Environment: real
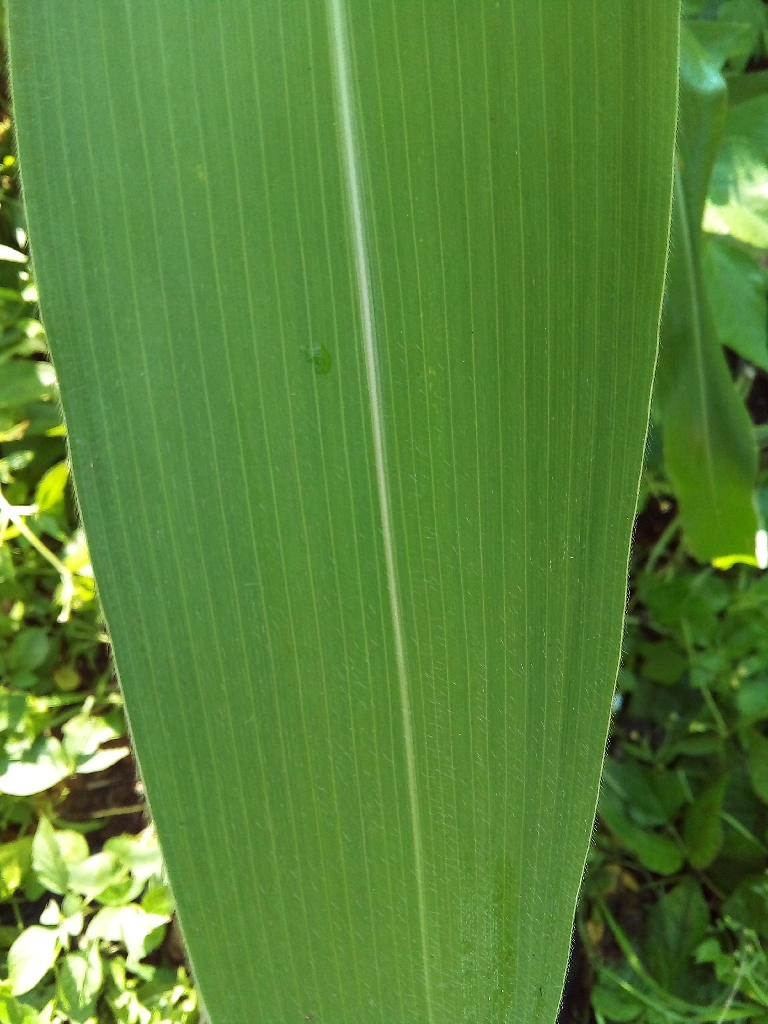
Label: healthy